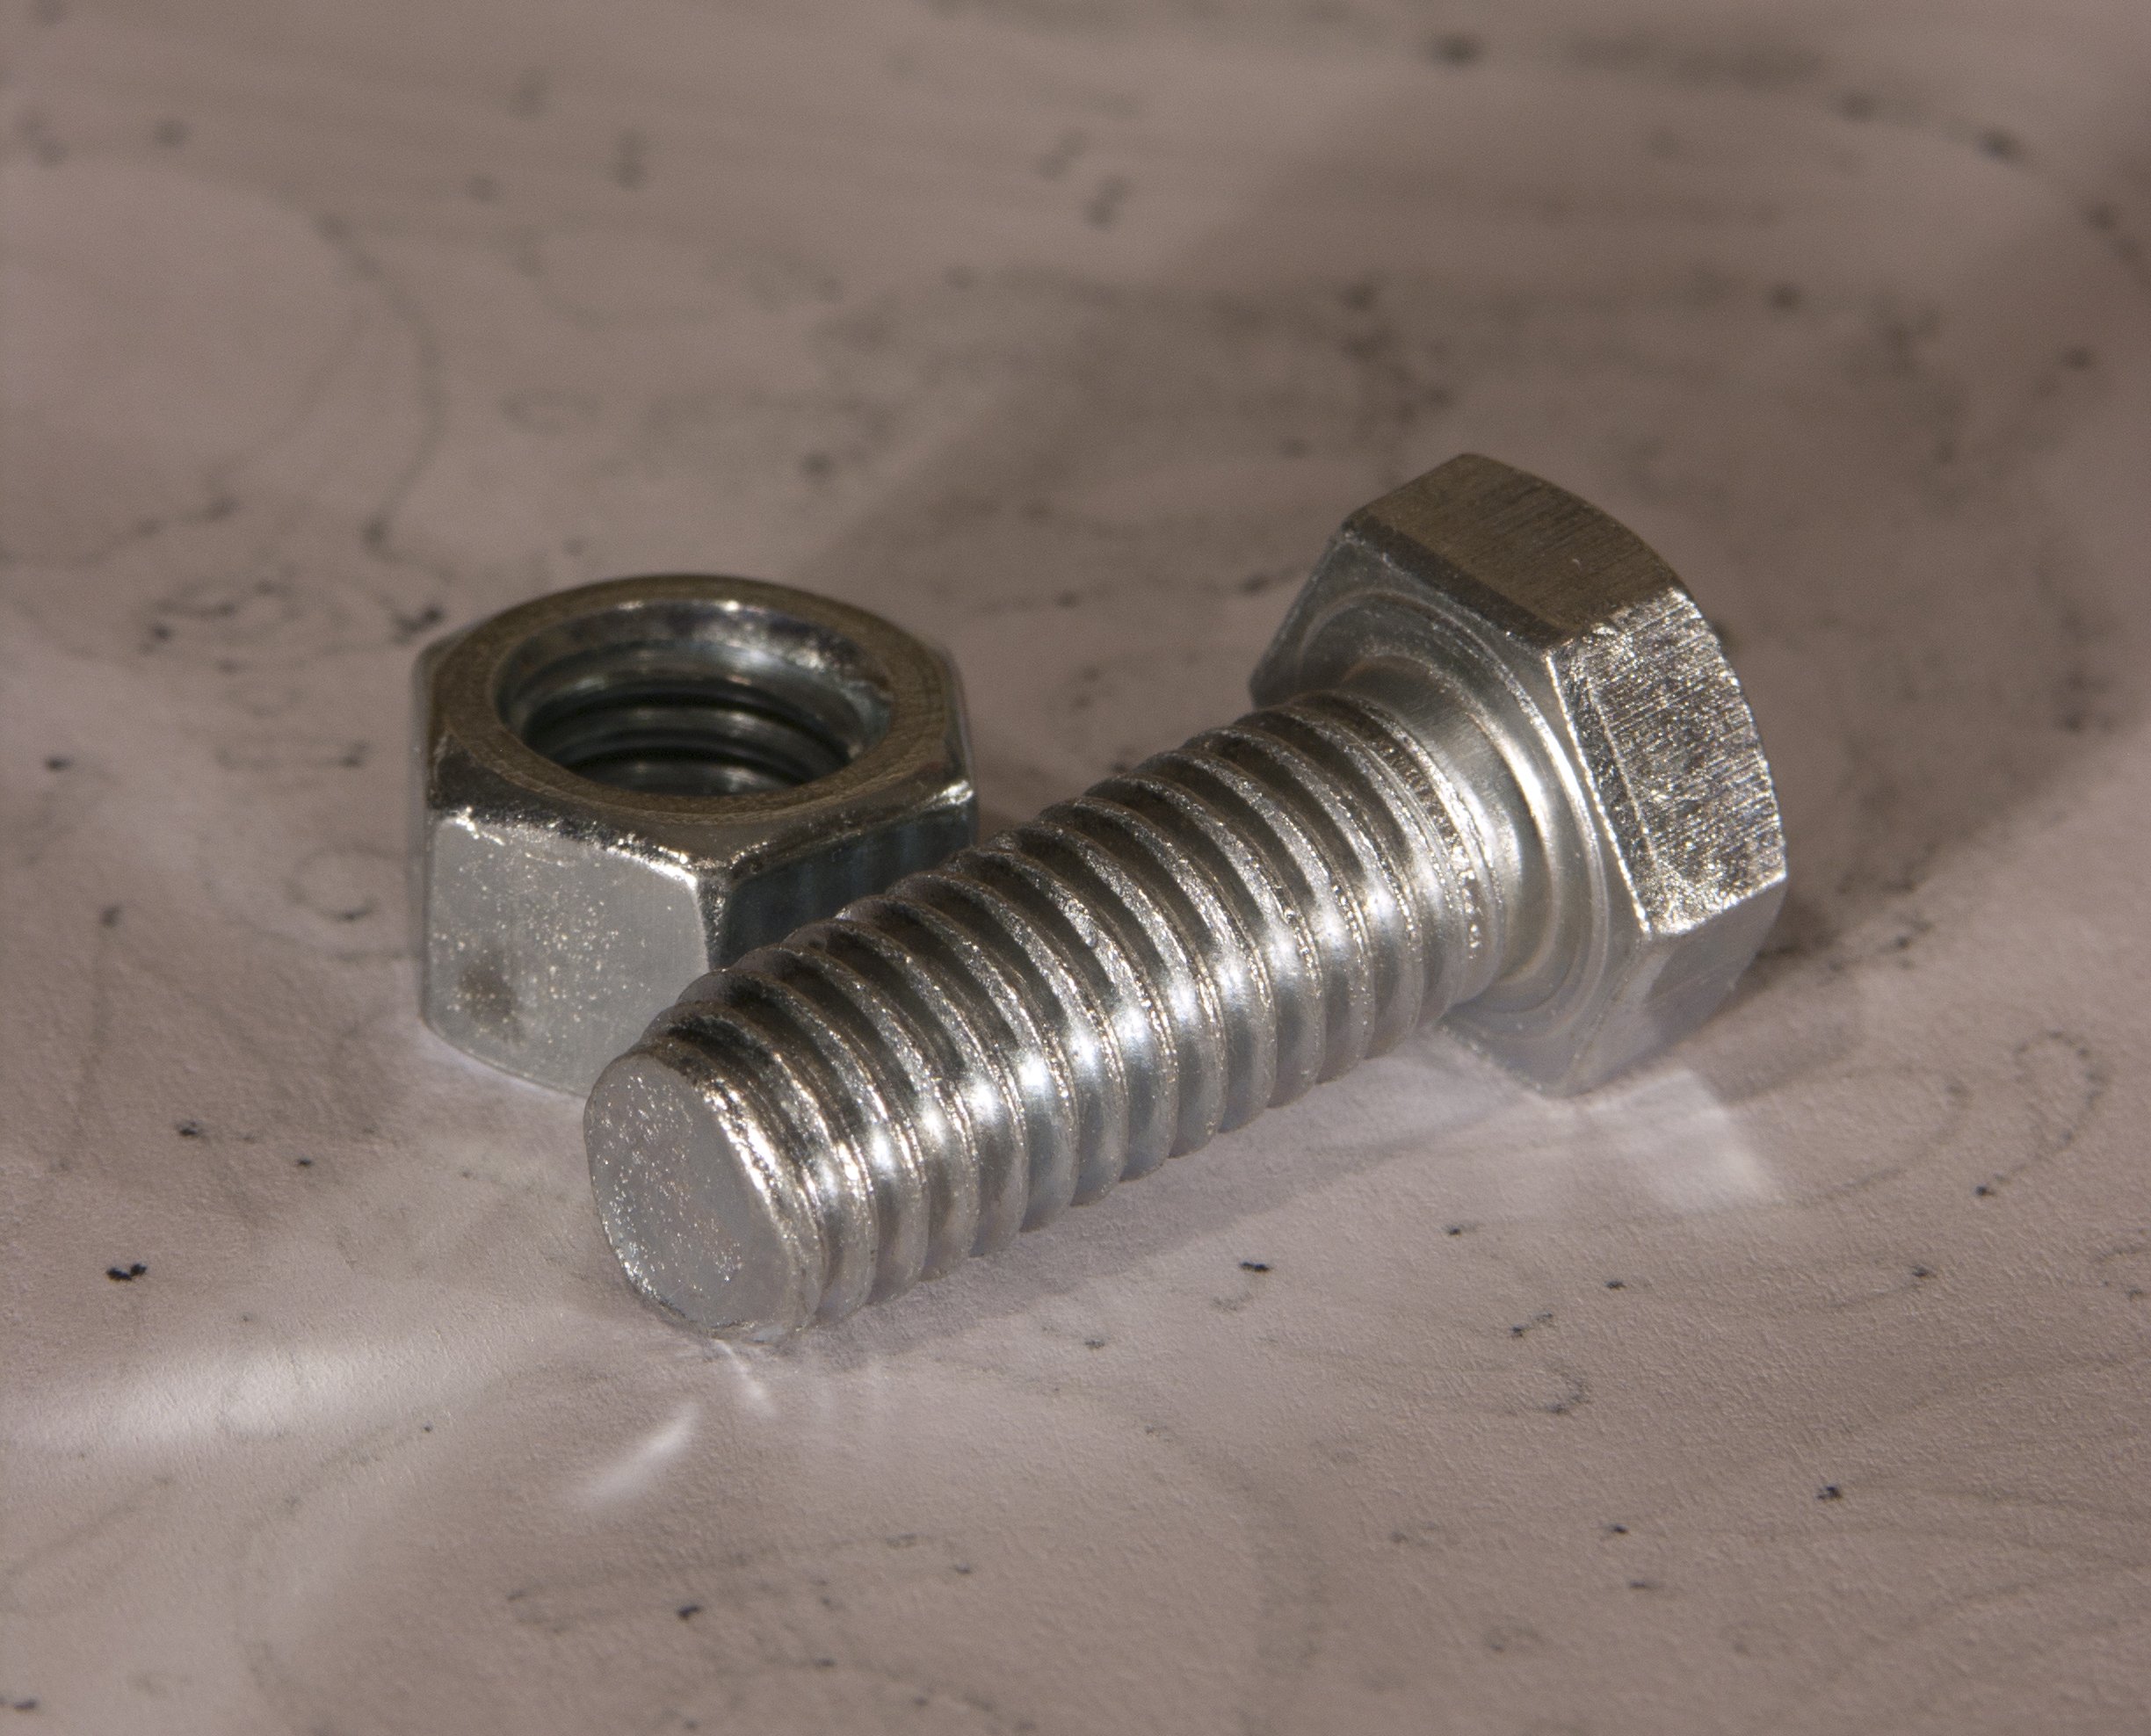
metal, nut, screw, bolt, hardware, metallic, threaded